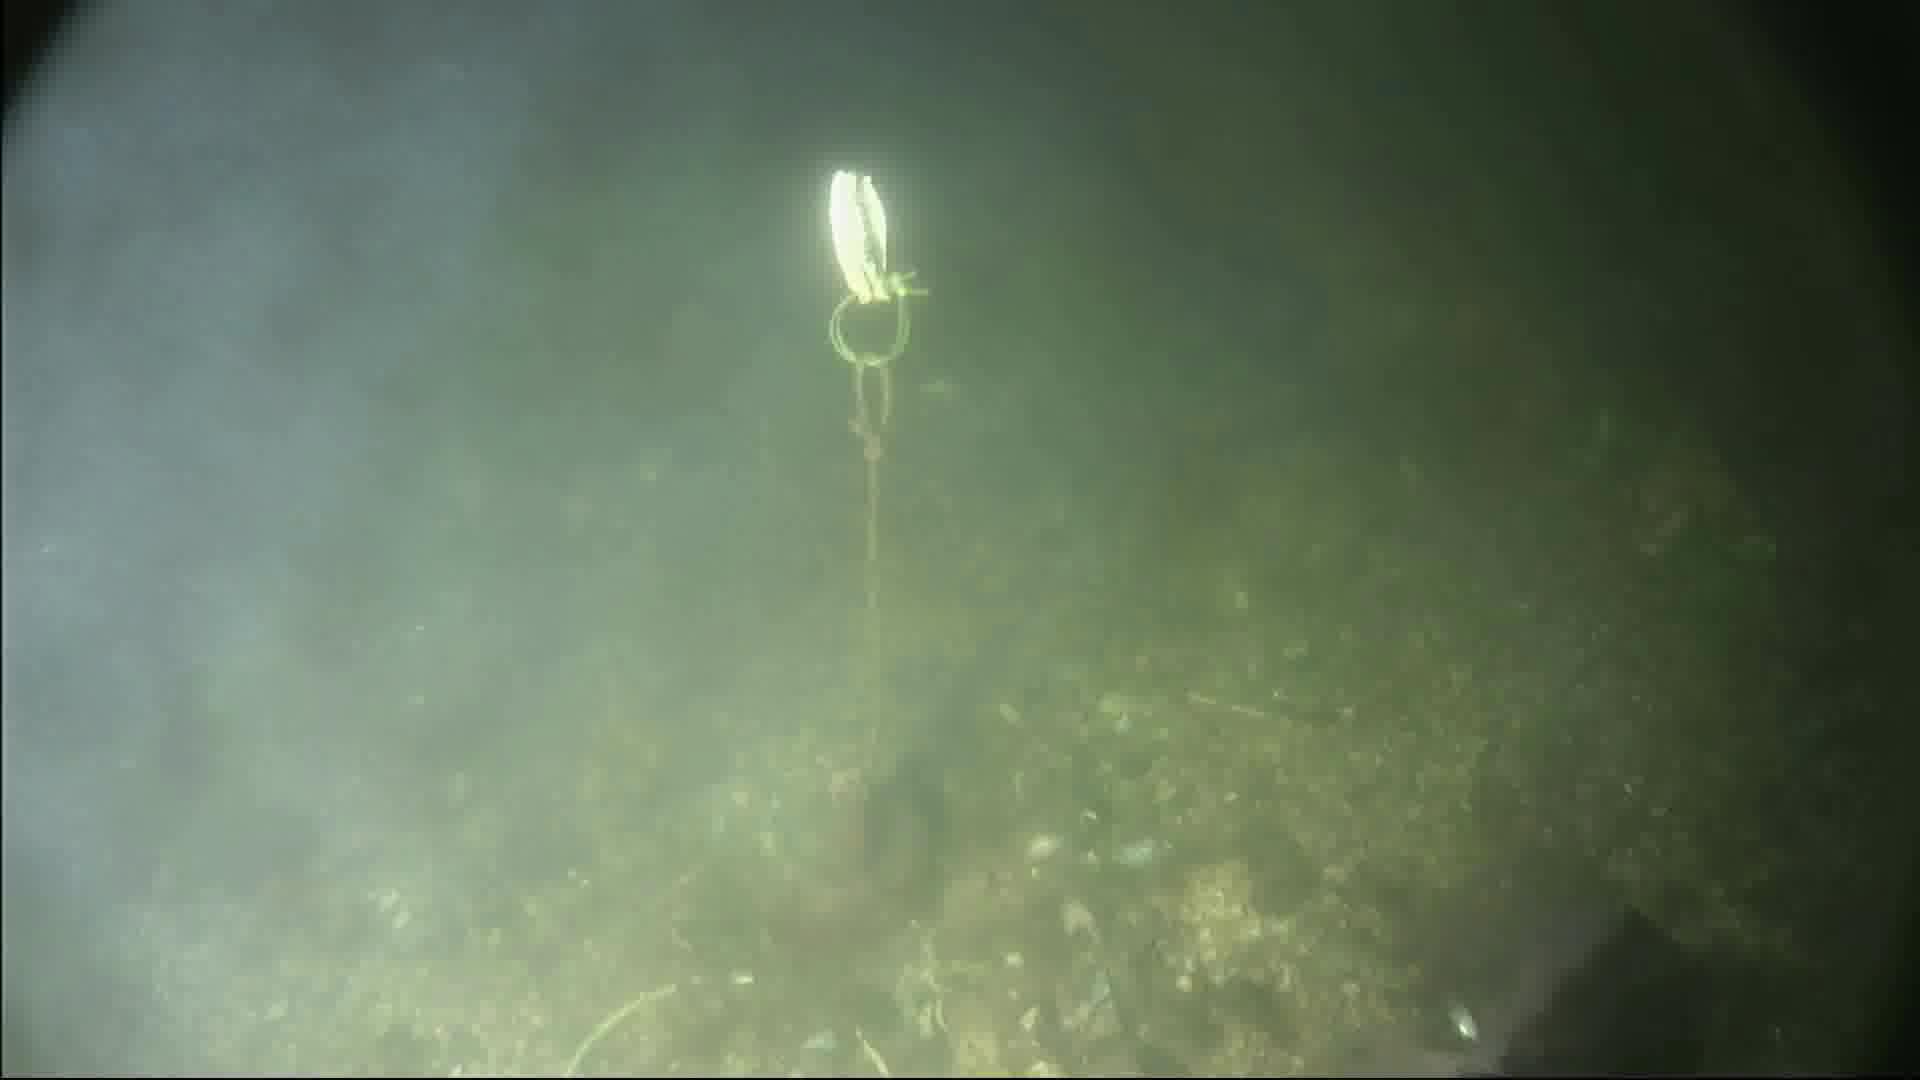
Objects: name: fish
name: crab